Rex Allen

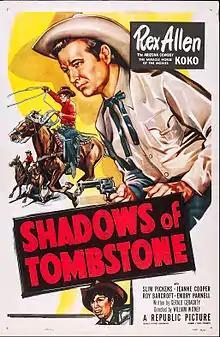
Poster for "Shadows of Tombstone", 1953

Allen began his singing career on radio station KOY in Phoenix, Arizona, after which he became better known as a performer on the "National Barn Dance" on WLS in Chicago.